History of magic

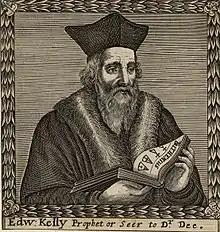
Edward Kelley

"Les Prophéties" received a mixed reaction when it was published. Some people thought Nostradamus was a servant of evil, a fake, or insane, while many of the elite evidently thought otherwise. Catherine de' Medici, wife of King Henry II of France, was one of Nostradamus's greatest admirers. After reading his almanacs for 1555, which hinted at unnamed threats to the royal family, she summoned him to Paris to explain them and to draw up horoscopes for her children. At the time, he feared that he would be beheaded, but by the time of his death in 1566, Queen Catherine had made him Counselor and Physician-in-Ordinary to her son, the young King Charles IX of France.